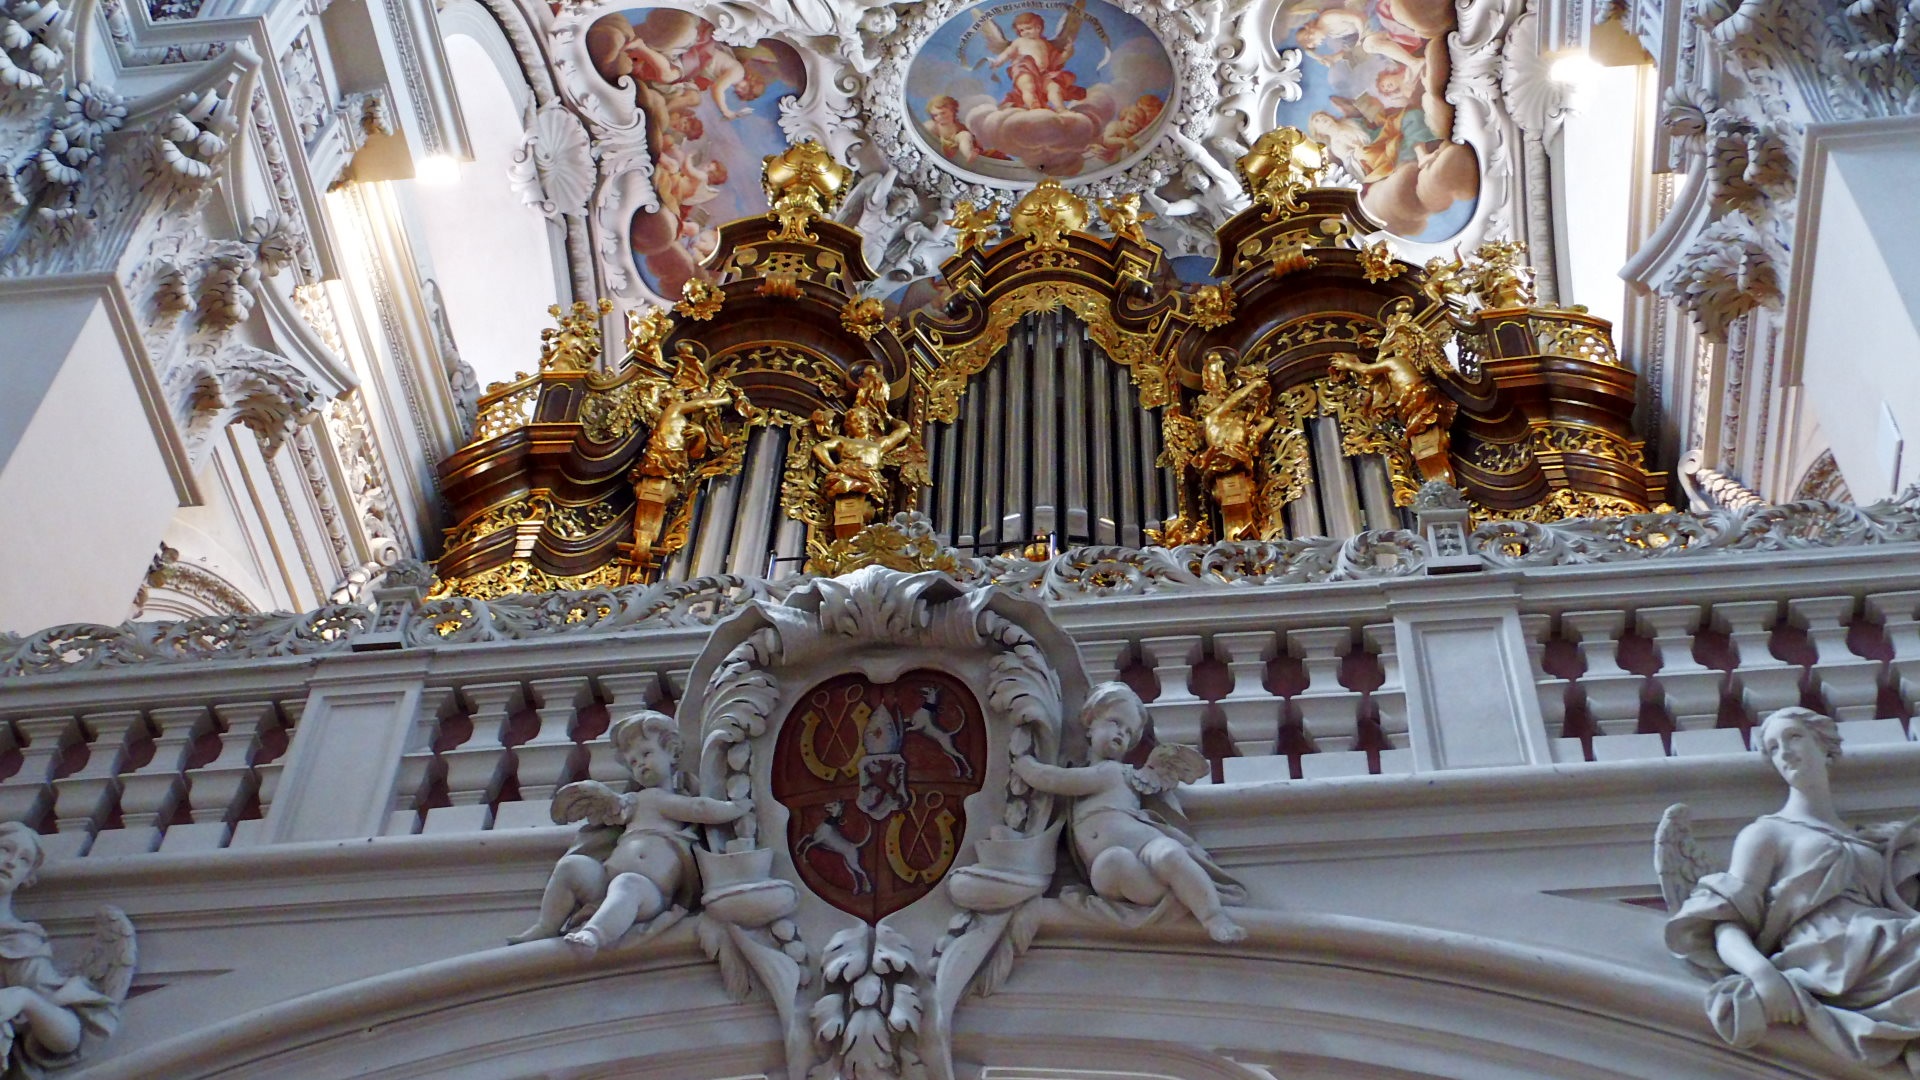
building, palace, facade, church, cathedral, place of worship, altar, organ, basilica, dom, church organ, organ whistle, passau